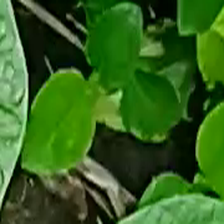
Weed species: Kena_(Commplina_benghalensio)